Agkistrodon piscivorus

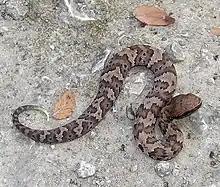
Juvenile cottonmouth

Agkistrodon piscivorus is a species of venomous snake, a pit viper in the subfamily Crotalinae of the family Viperidae. It is one of the world's few semiaquatic vipers (along with the Florida cottonmouth), and is native to the Southeastern United States. As an adult, it is large and capable of delivering a painful and potentially fatal bite. When threatened, it may respond by coiling its body and displaying its fangs. Individuals may bite when feeling threatened or being handled in any way. It tends to be found in or near water, particularly in slow-moving and shallow lakes, streams, and marshes. It is a capable swimmer, and like several species of snakes, is known to occasionally enter bays and estuaries and swim between barrier islands and the mainland.